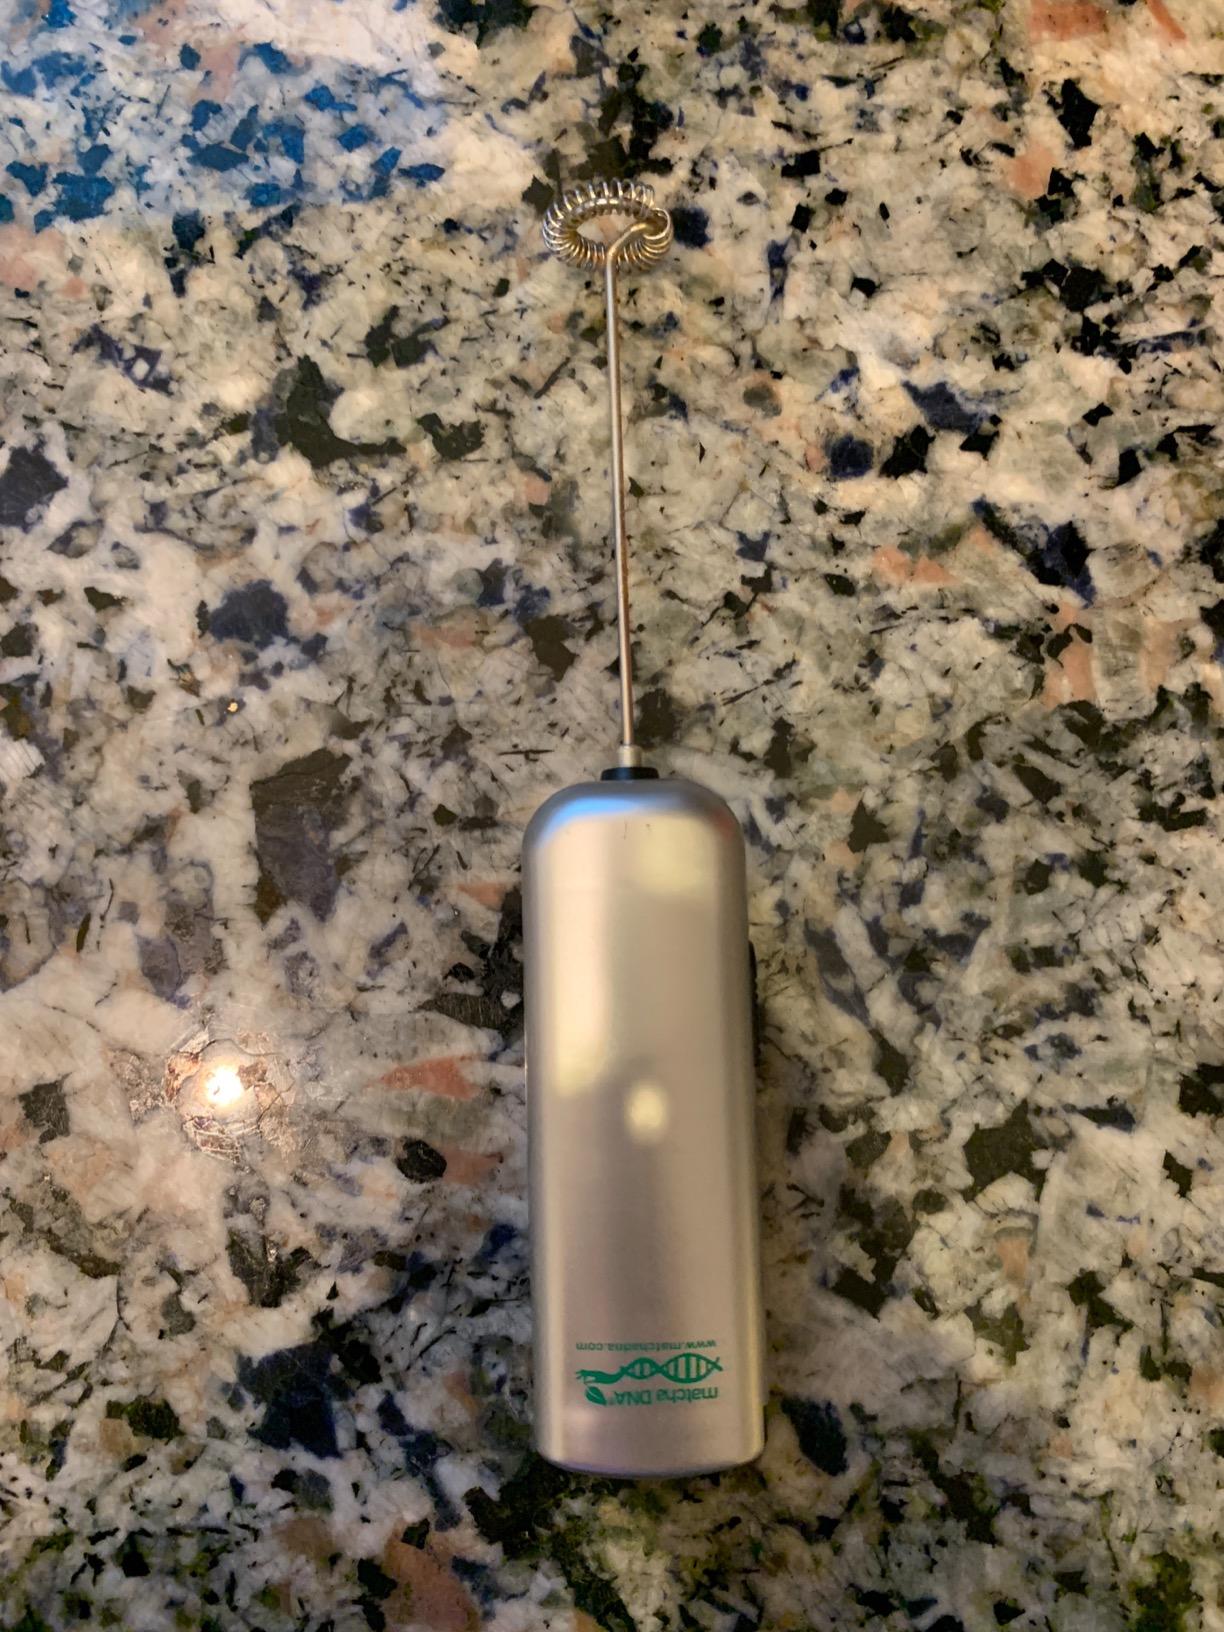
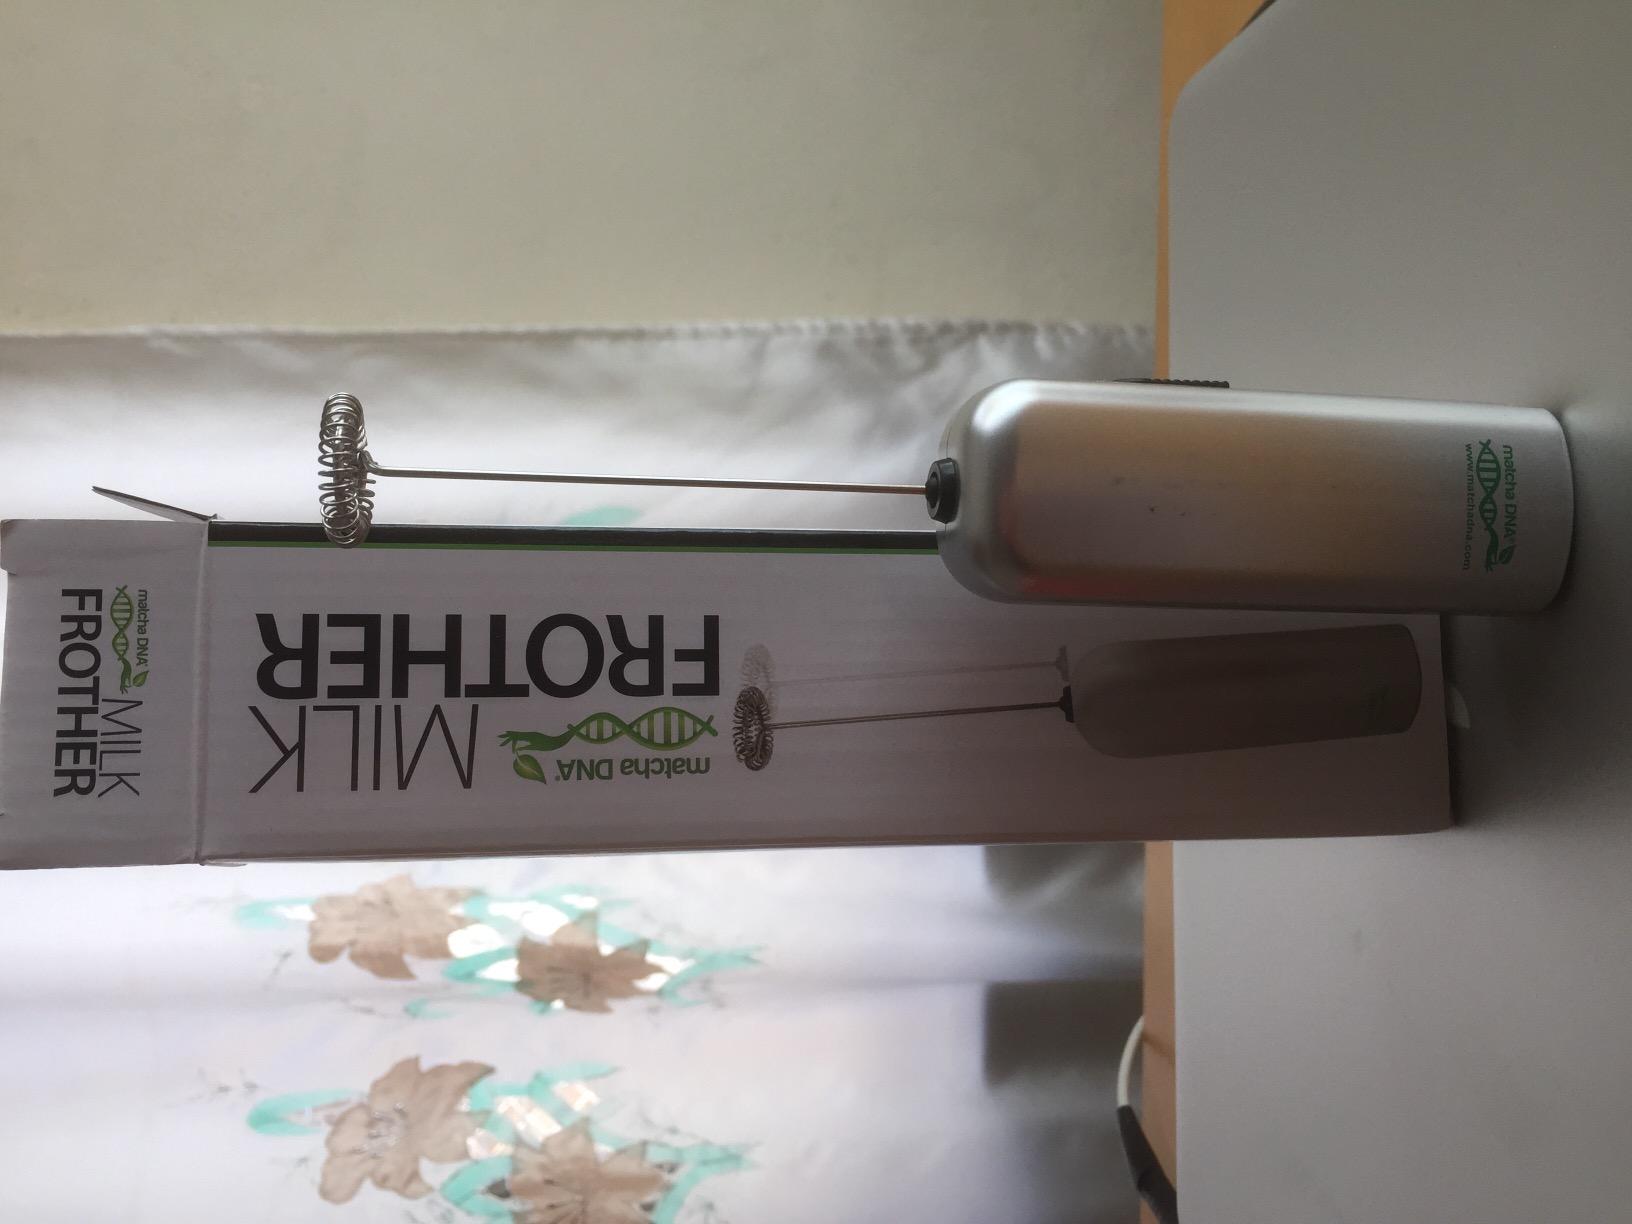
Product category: items_mixer
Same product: yes